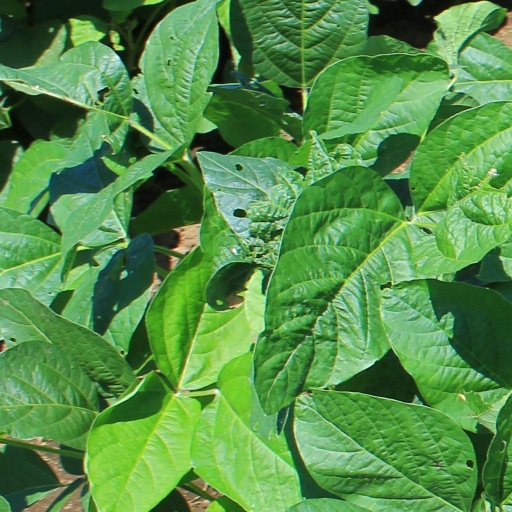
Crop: soybean